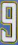
Number: 9